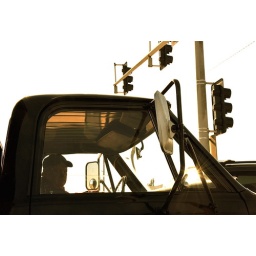
man in black truck